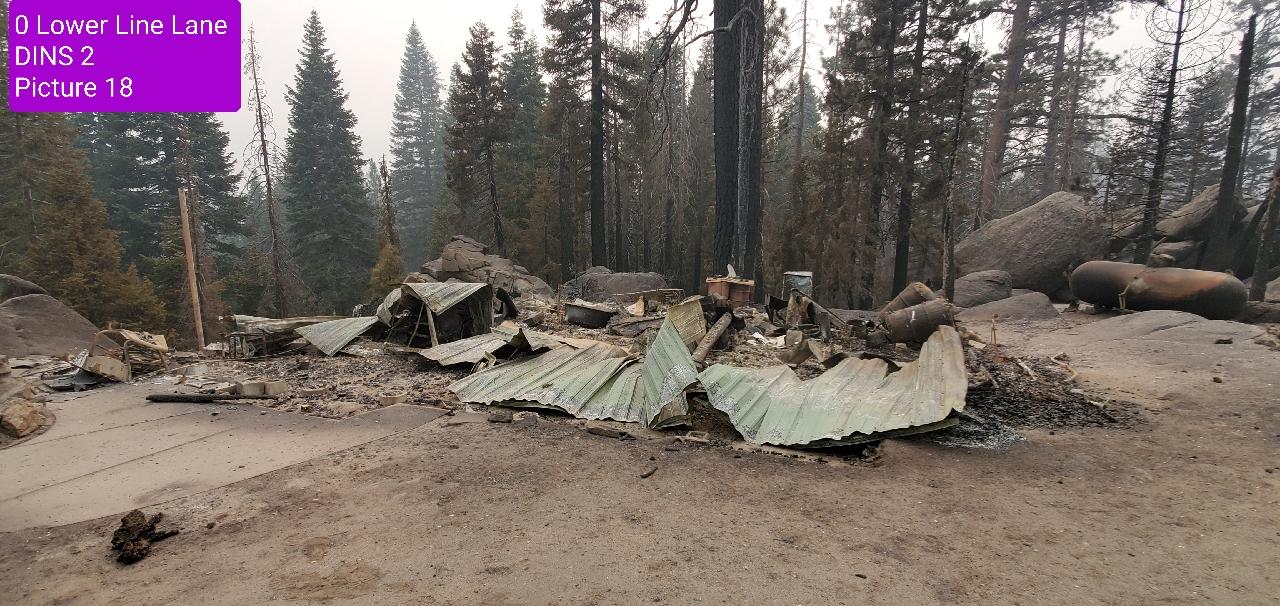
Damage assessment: destroyed